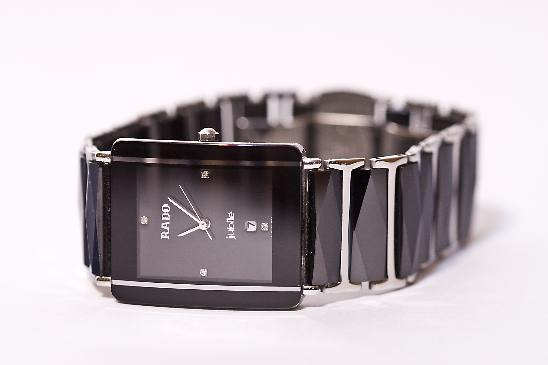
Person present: No